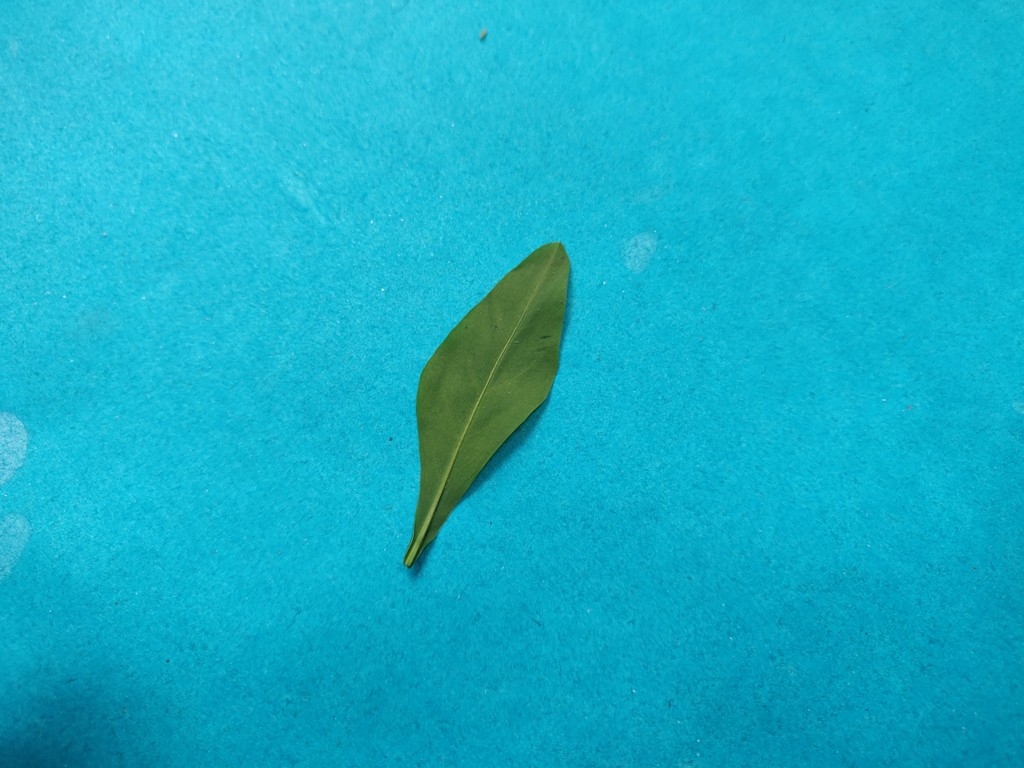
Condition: Healthy
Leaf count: single
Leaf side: back